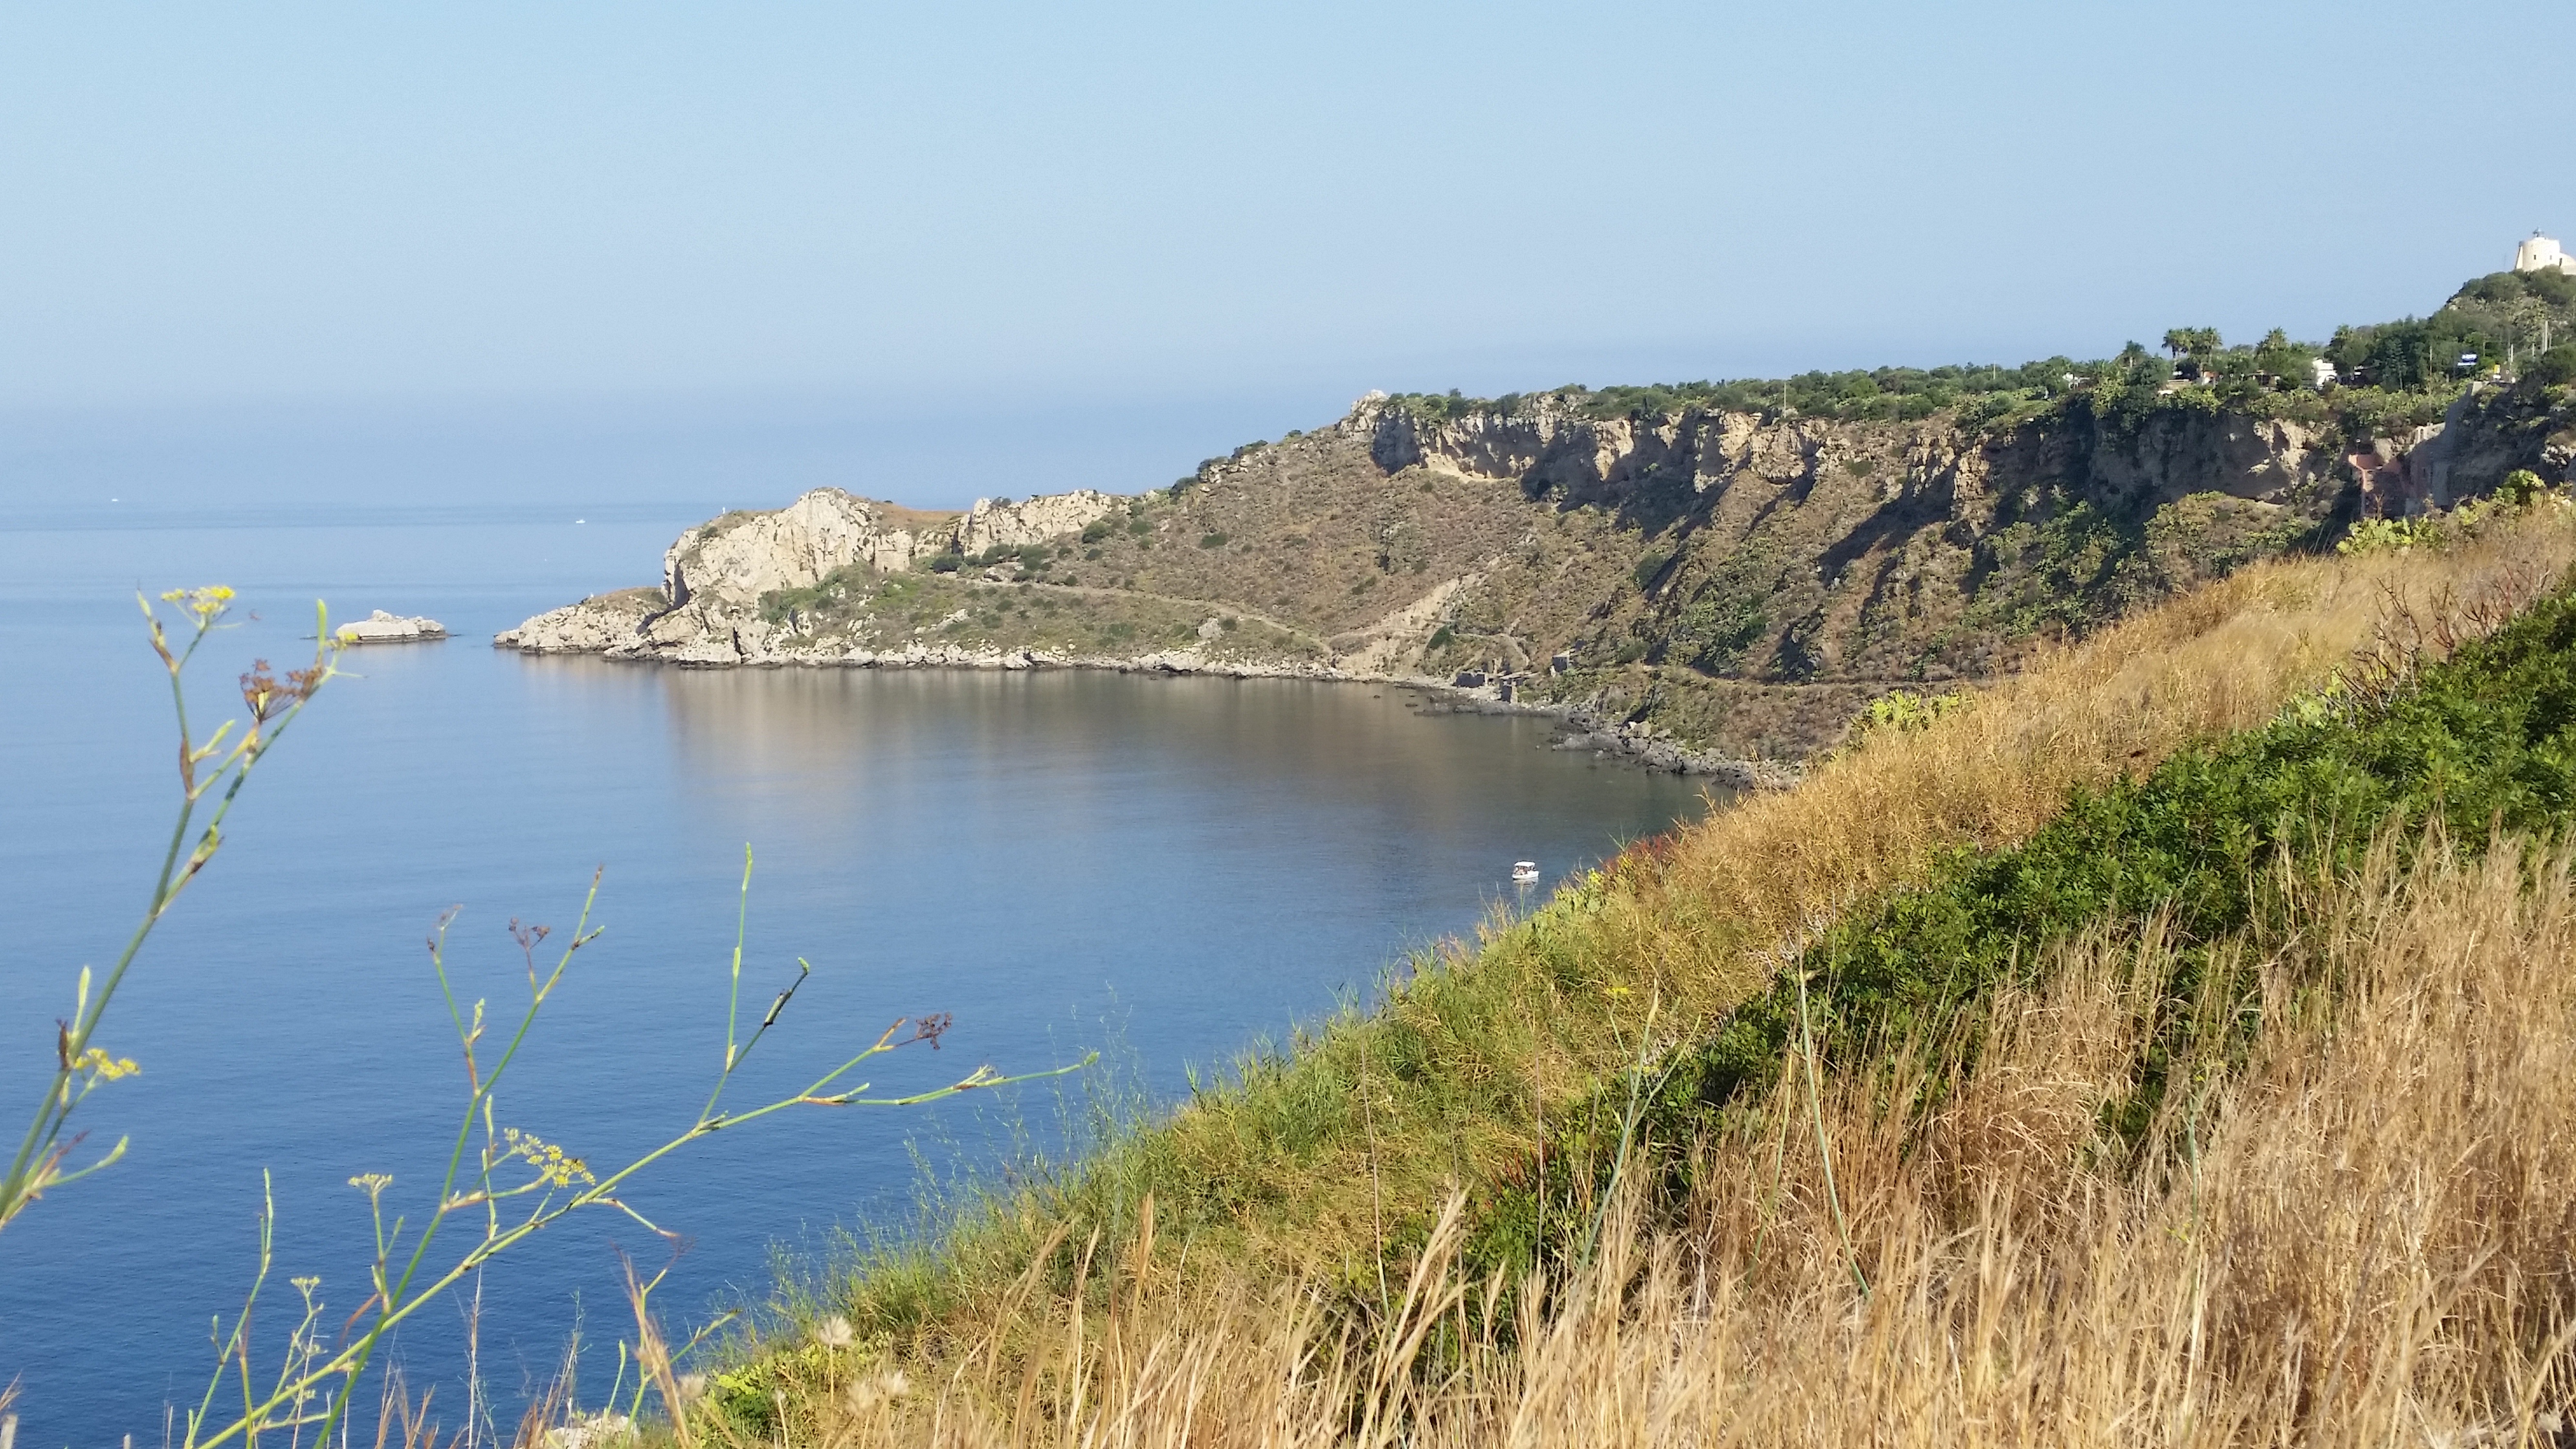
landscape, sea, coast, water, nature, grass, mountain, hill, shore, lake, summer, cliff, bay, island, reservoir, terrain, body of water, costa, loch, cape, sicily